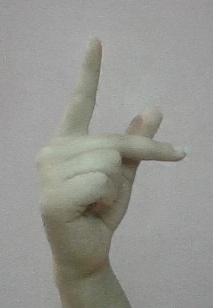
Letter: dha